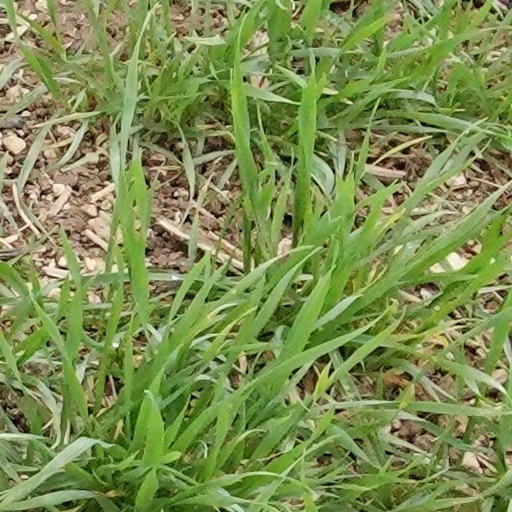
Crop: wheat